BSA A10 series

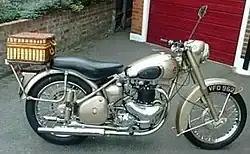
Early Golden Flash A10s had frames with either no rear suspension, or plungers, and had a semi-unit engine and gearbox, with the gearbox bolted to the rear of the engine

The frame was available in rear rigid format, but the more common option was plunger suspension, adopted for the export market. The A10 featured a hinged rear mudguard to ease rear wheel removal.